Anthony Poyntz

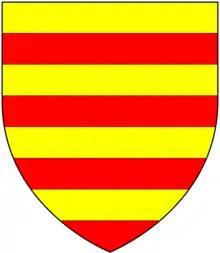
Arms of Poyntz: "Barry of eight or and gules"

In 1507-1508, Poyntz served as High Sheriff of Gloucestershire. He was knighted in 1513, when he commanded a ship in Thomas Howard's expedition against France. In September 1518 he was sent on an embassy to the French king, and was present at the Field of the Cloth of Gold in July 1520. One of his daughters was a lady in waiting to Catherine of Aragon at the Field of the Cloth of Gold.